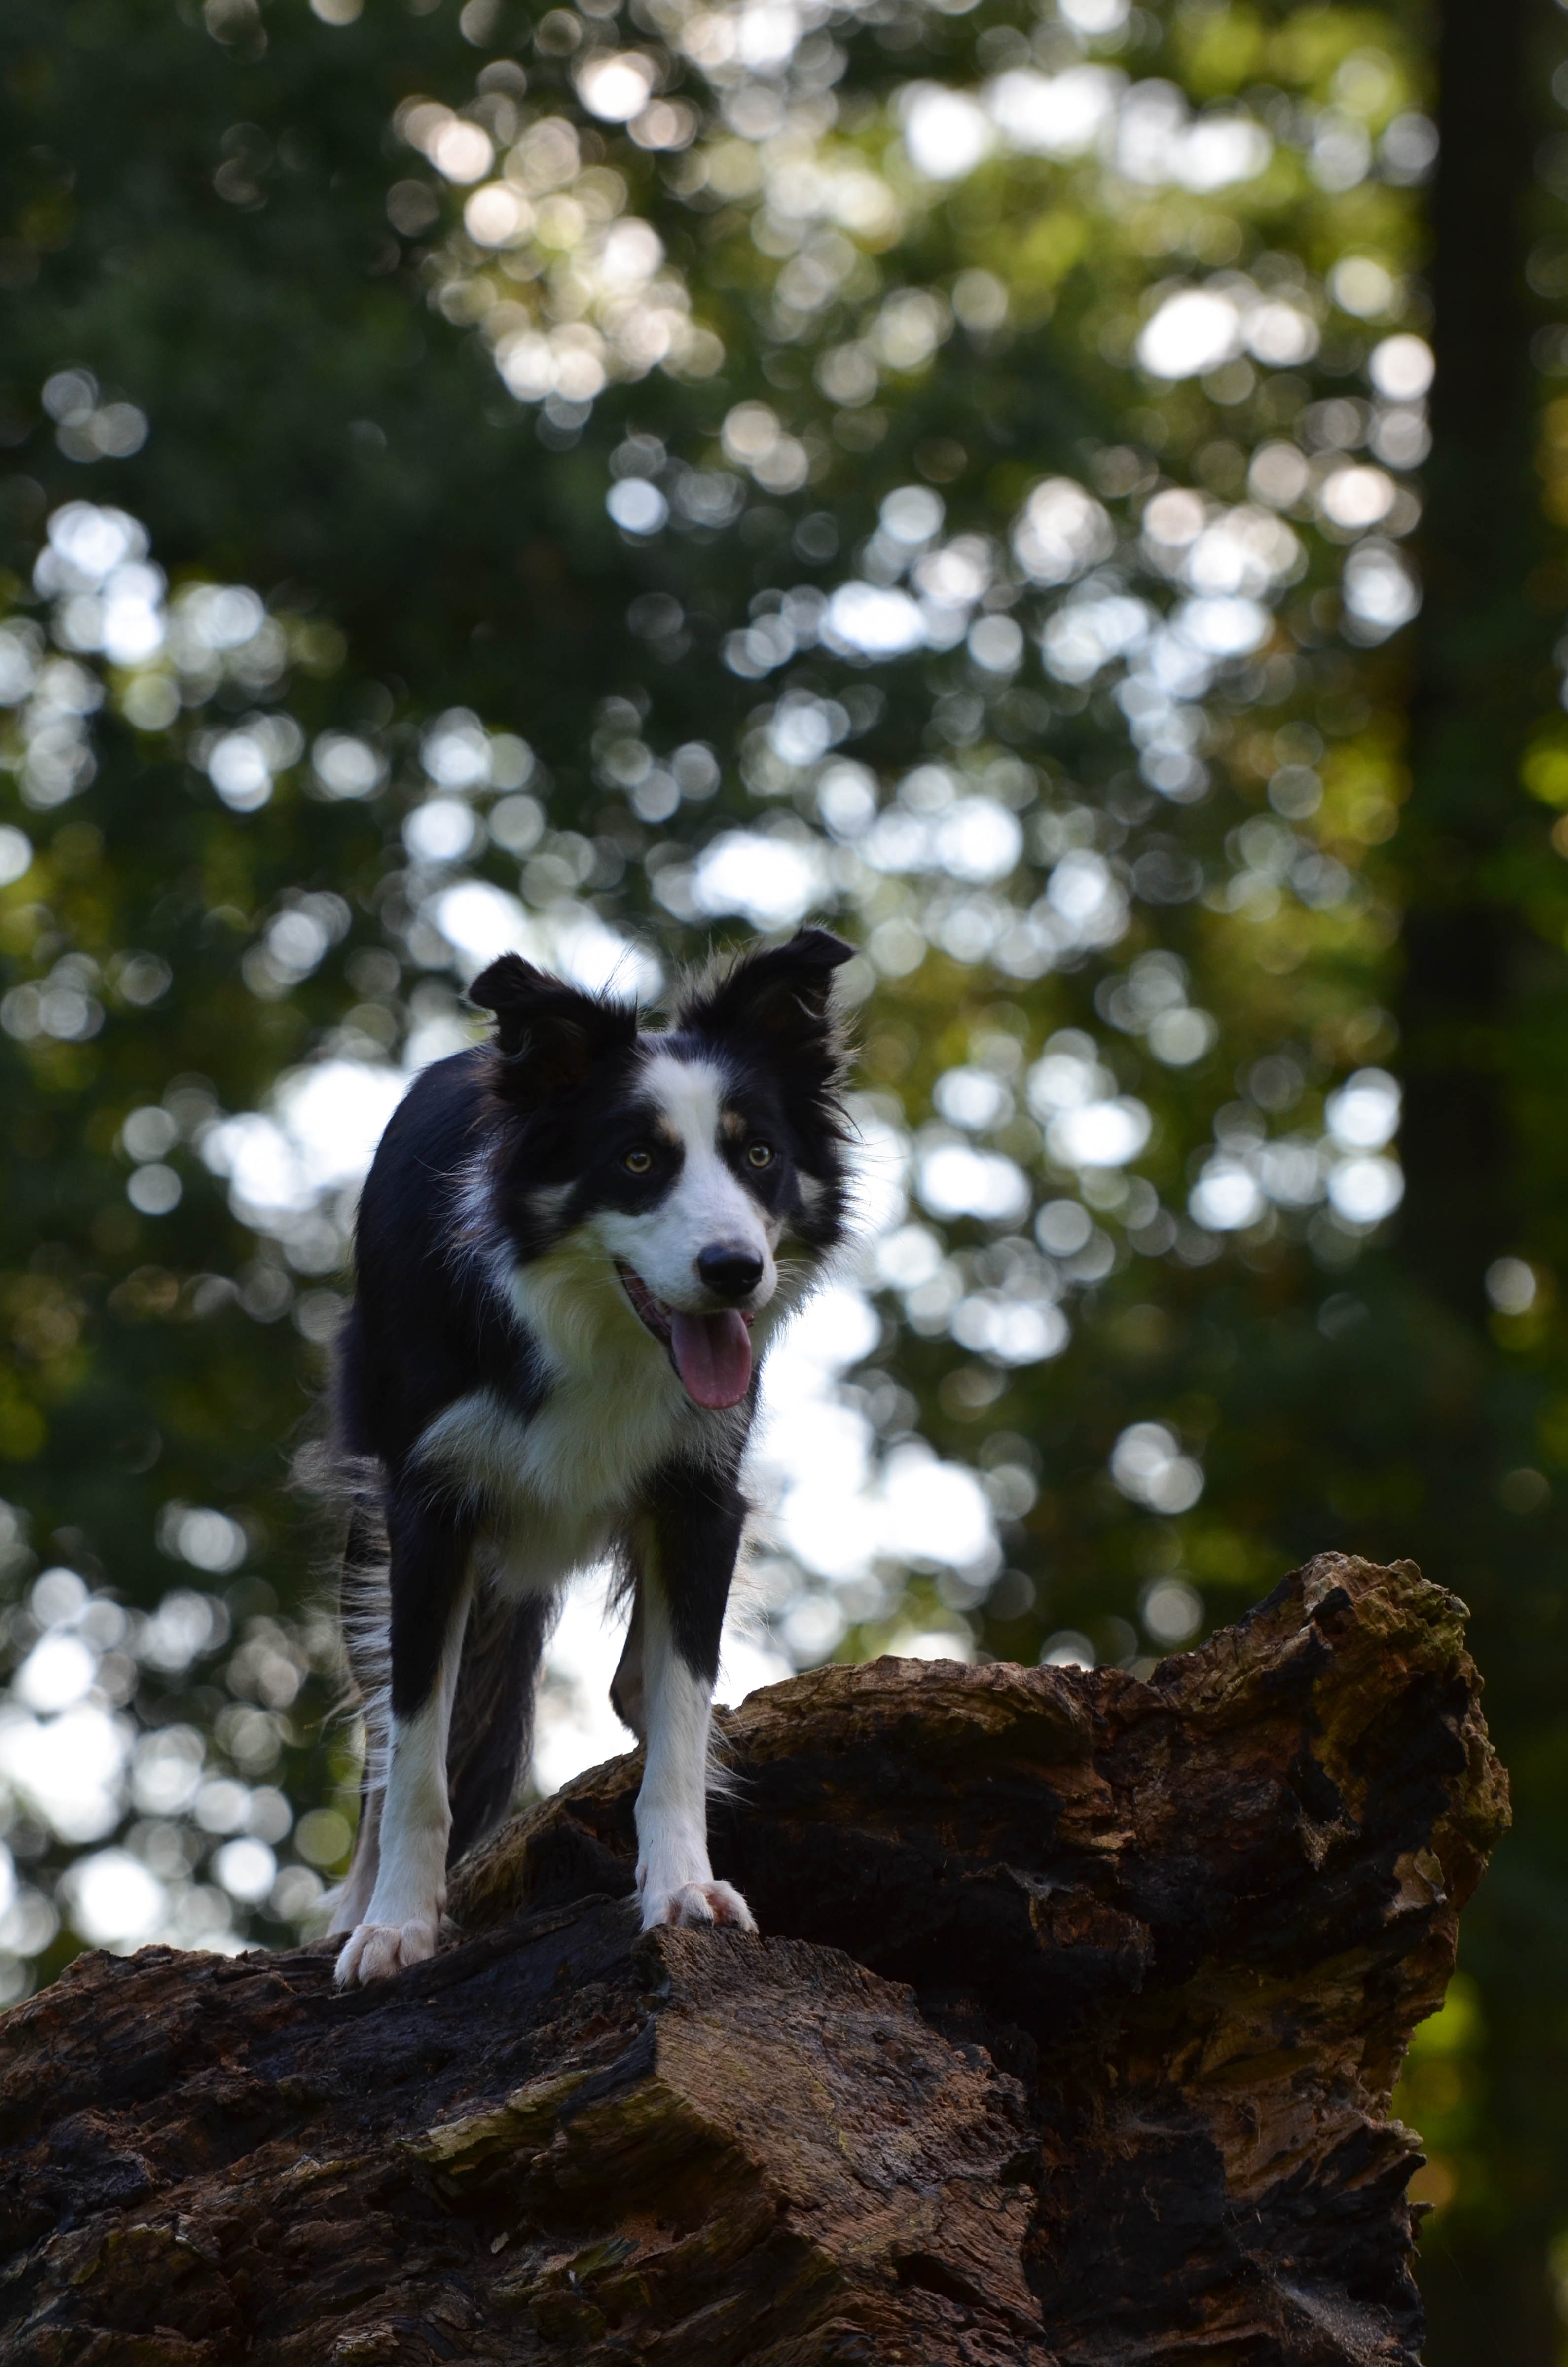
tree, forest, dog, wildlife, mammal, border collie, british sheepdog, back light, woody plant, dog like mammal